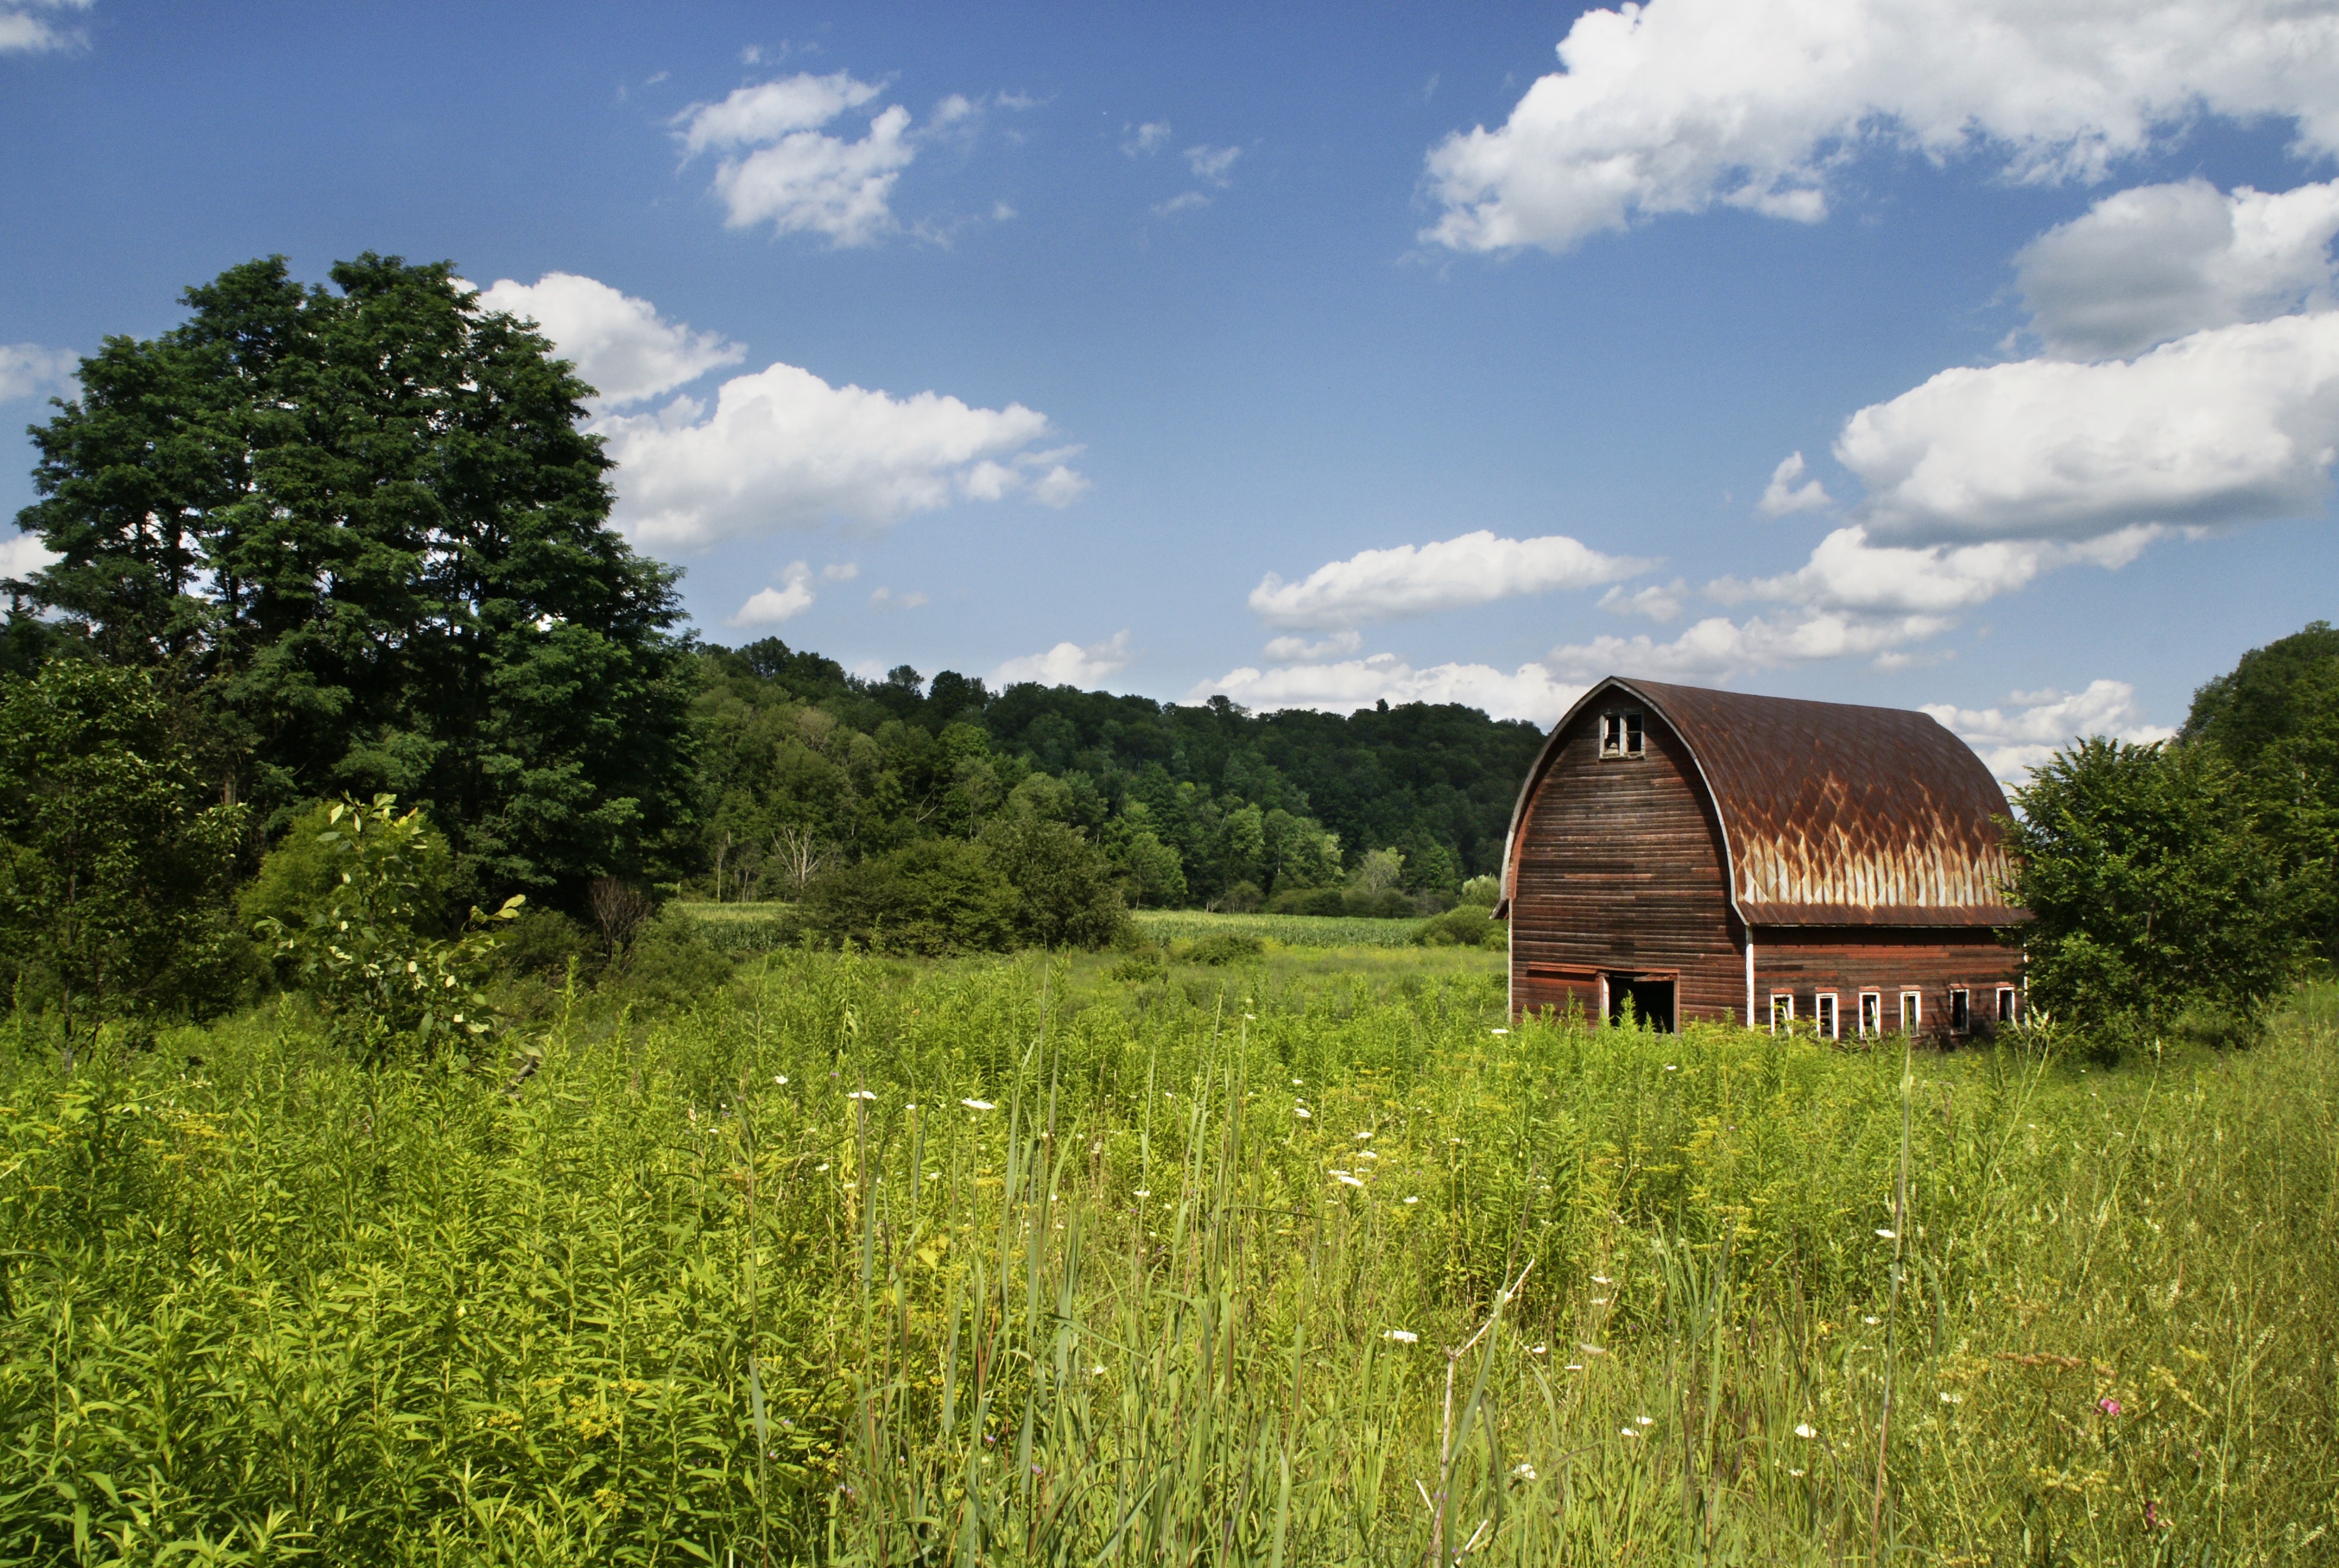
landscape, tree, nature, grass, mountain, sky, field, farm, meadow, prairie, countryside, house, hill, barn, country, shed, hut, shack, pasture, agriculture, trees, clouds, fields, grassland, habitat, ecosystem, rural area, natural environment